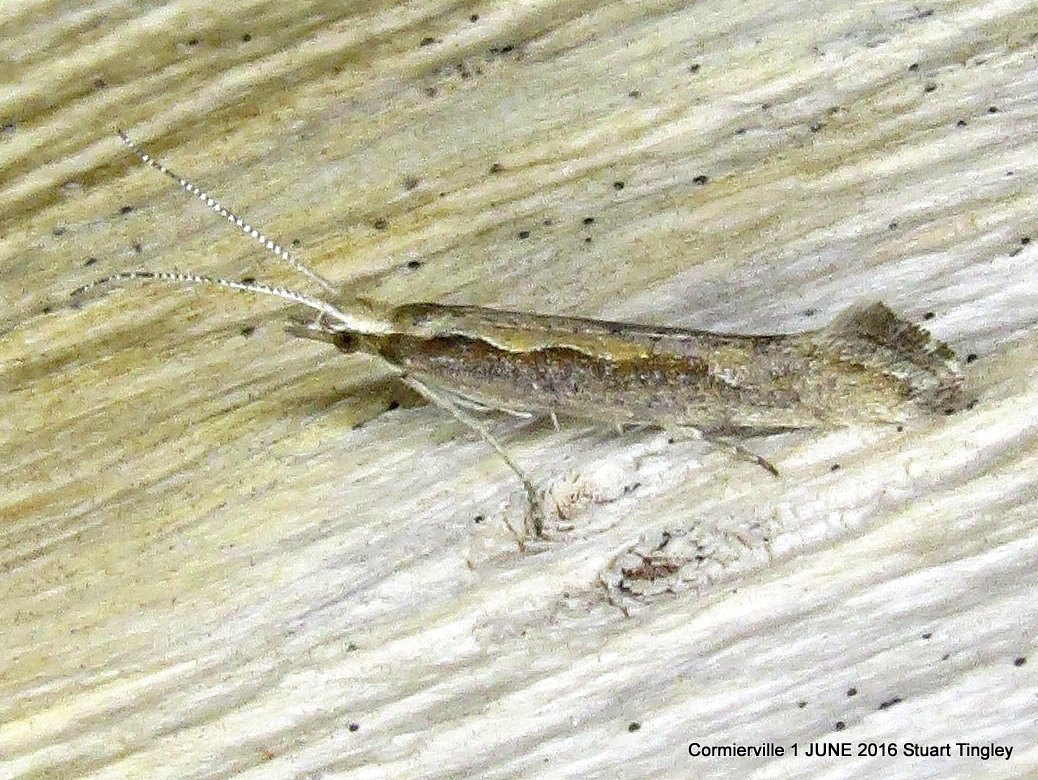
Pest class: diamondback_moth